Éric Humbertclaude

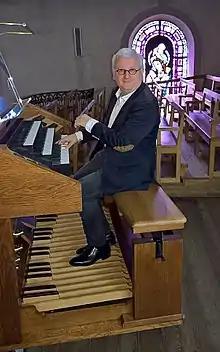
Eric Humbertclaude at the organ of the church of Saint Laurent de La Bresse in 2017

Éric Humbertclaude (born 5 May 1961) is a French musician, organist, contemporary composer, writer and essayist, musicologist, researcher specializing in contemporary music and pipe organ music.